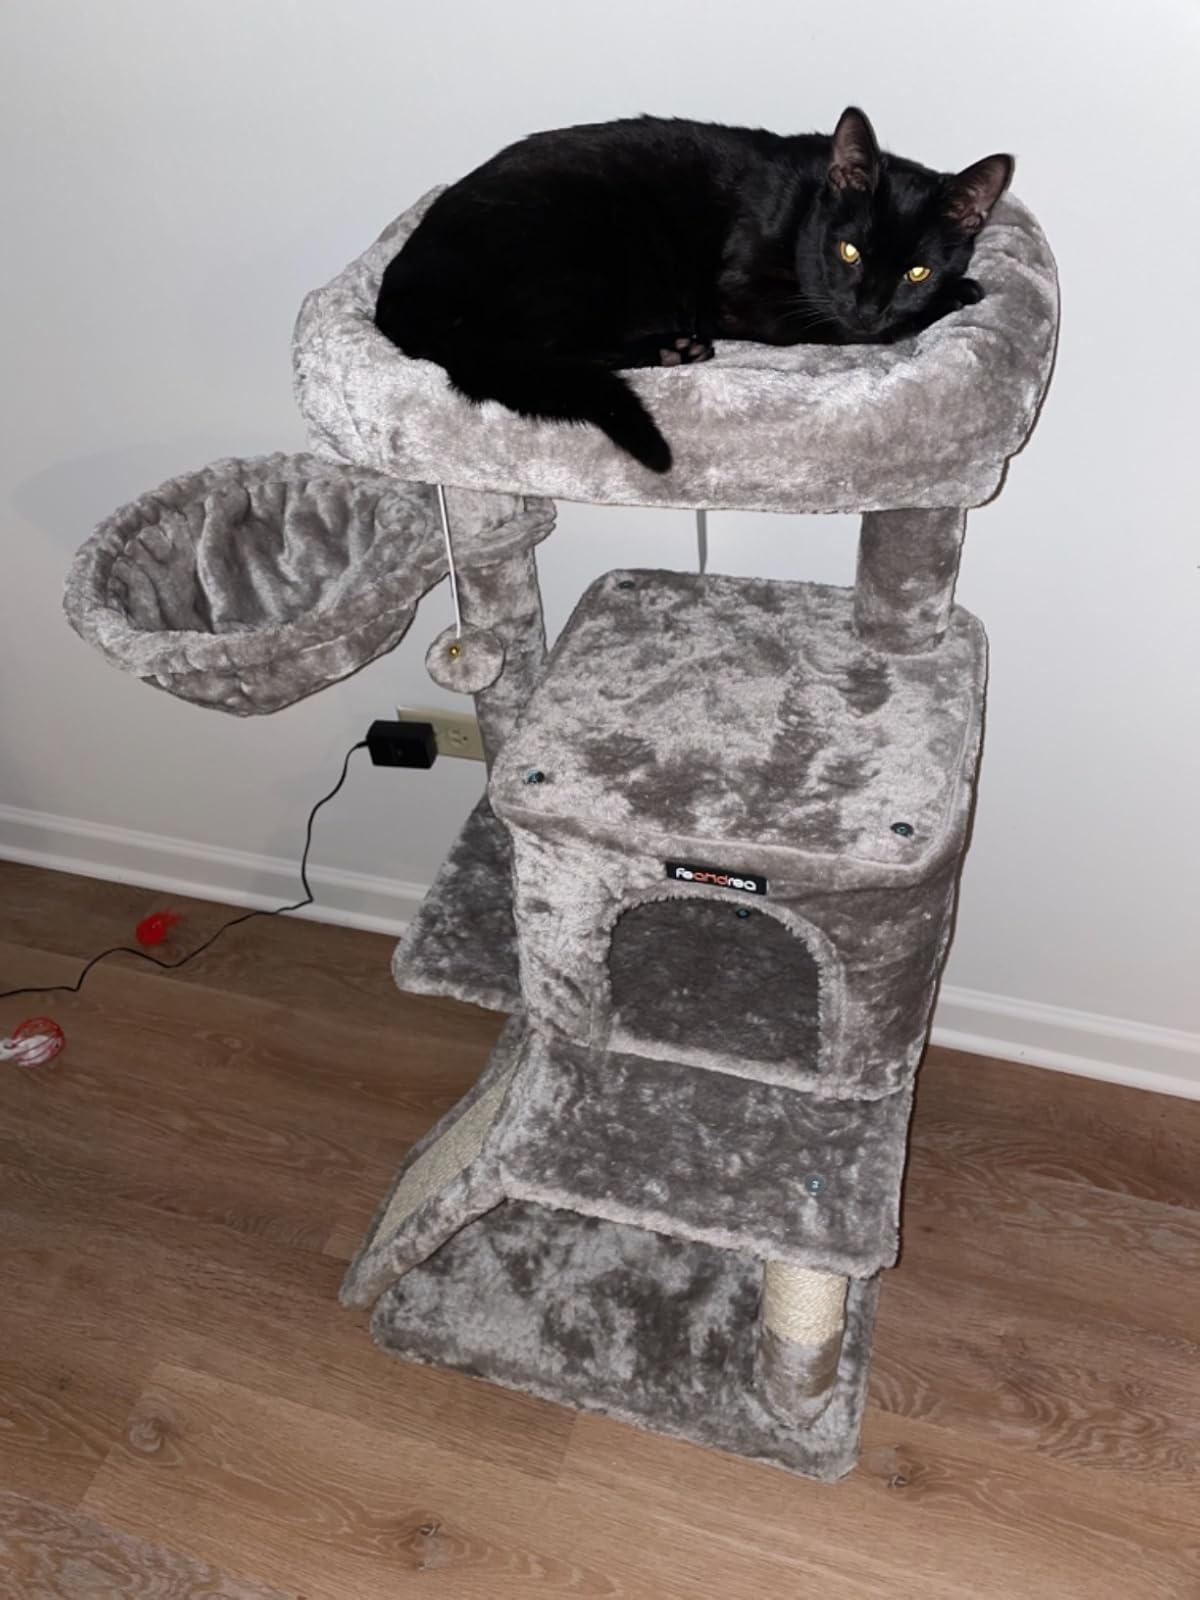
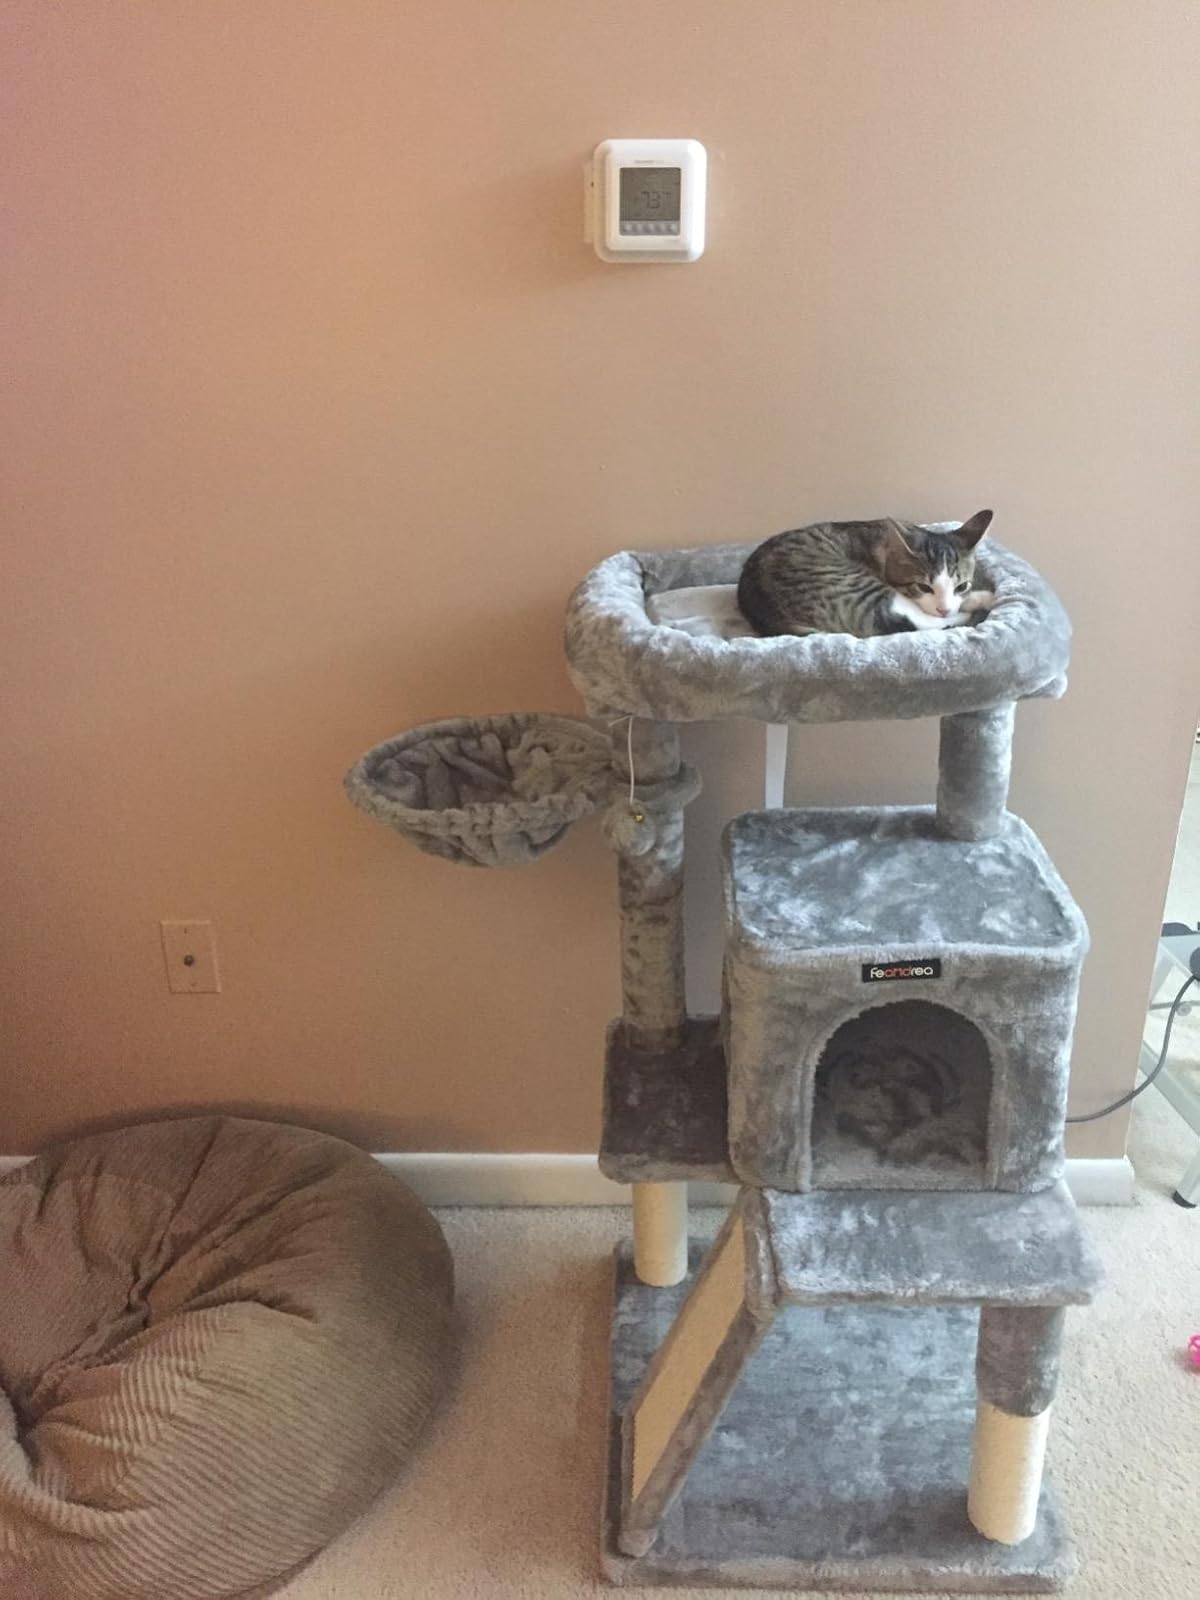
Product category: items_cat tree
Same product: yes